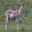
Label: deer